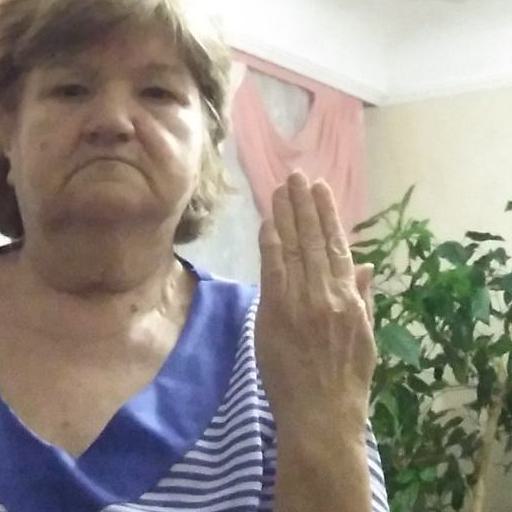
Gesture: stop_inverted